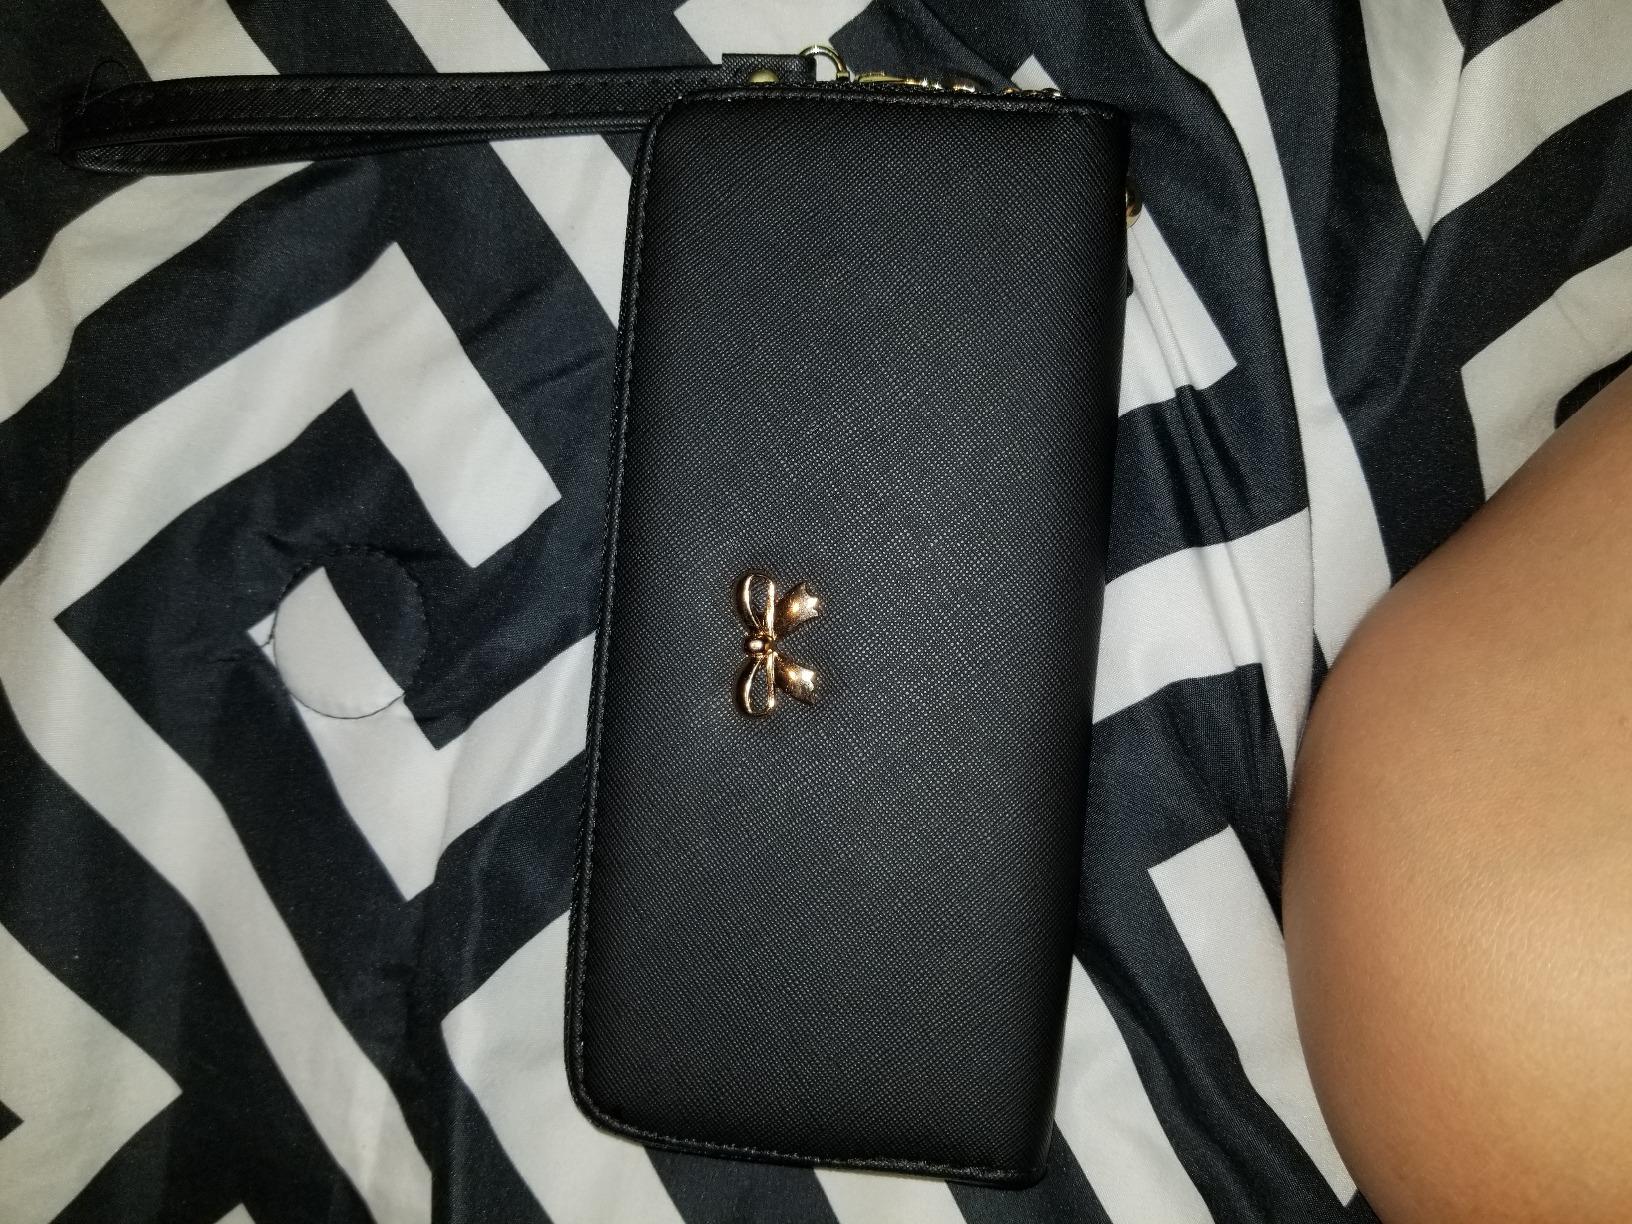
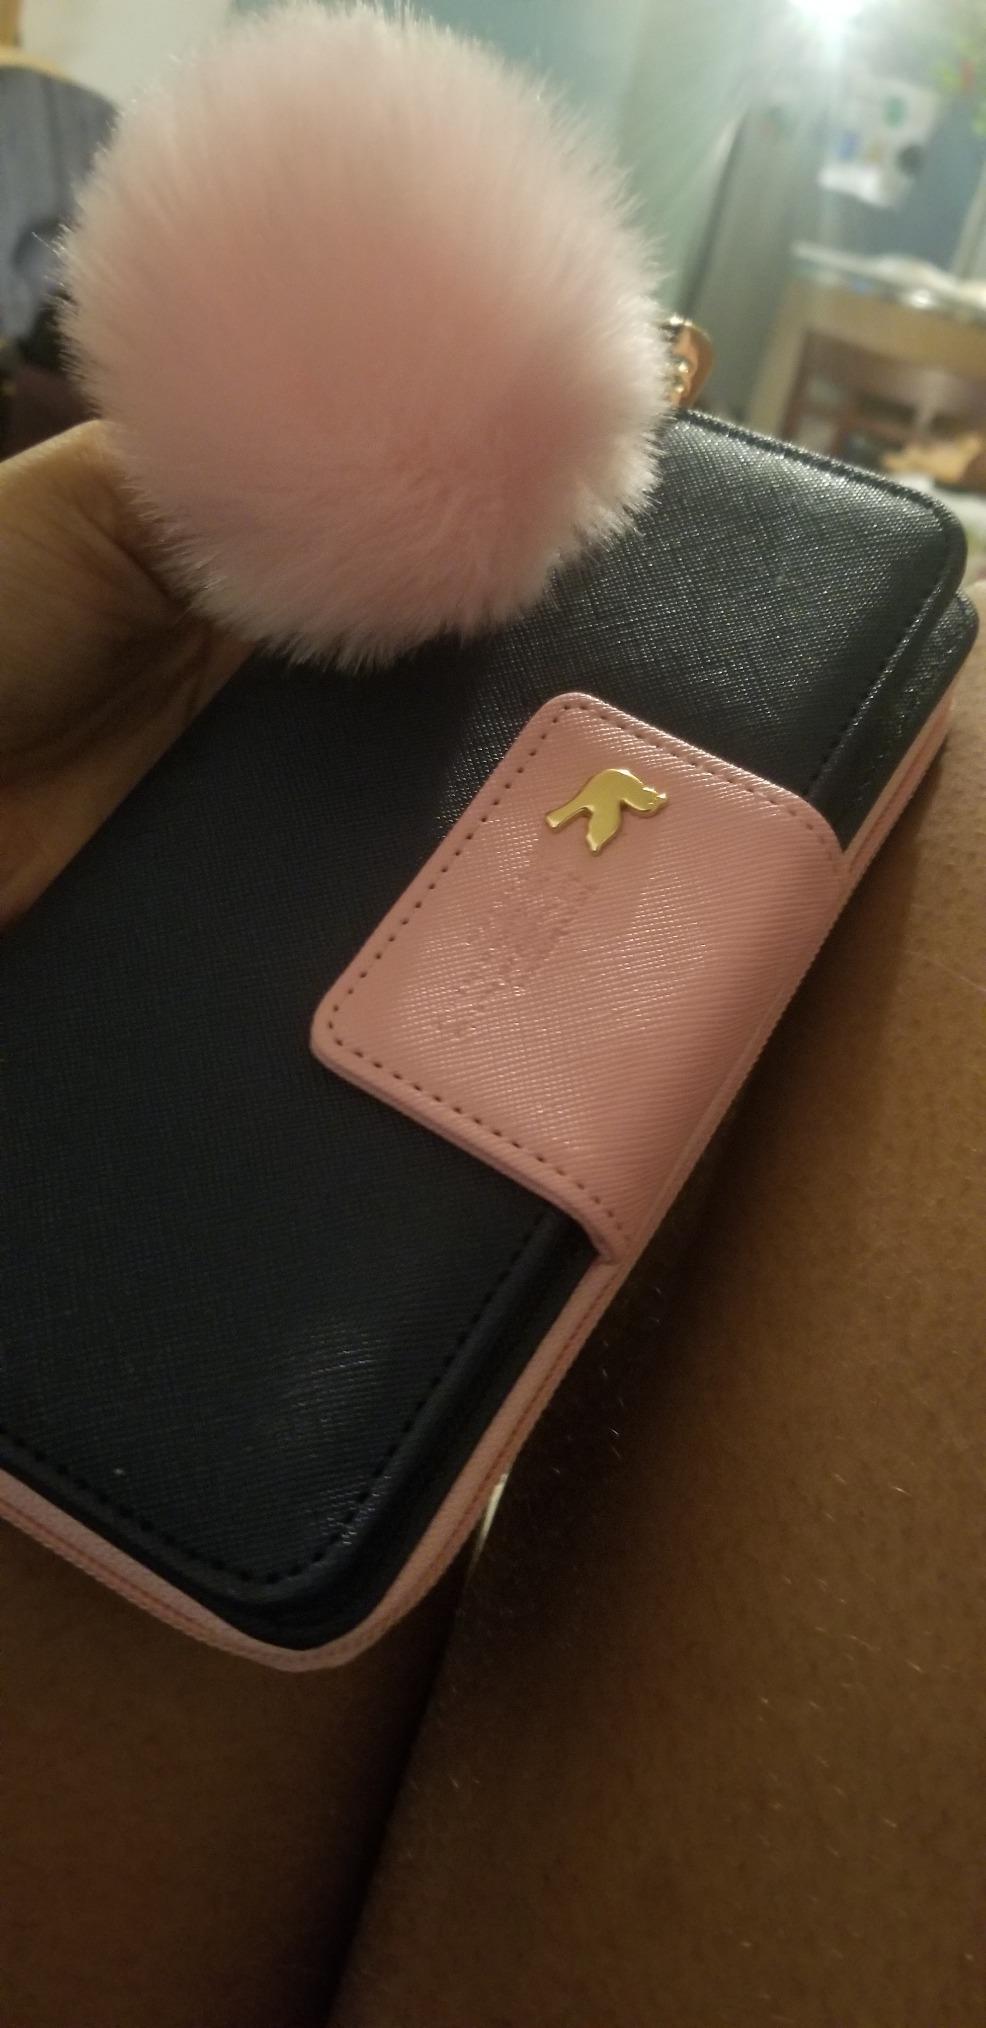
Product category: accessories_handbag
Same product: no